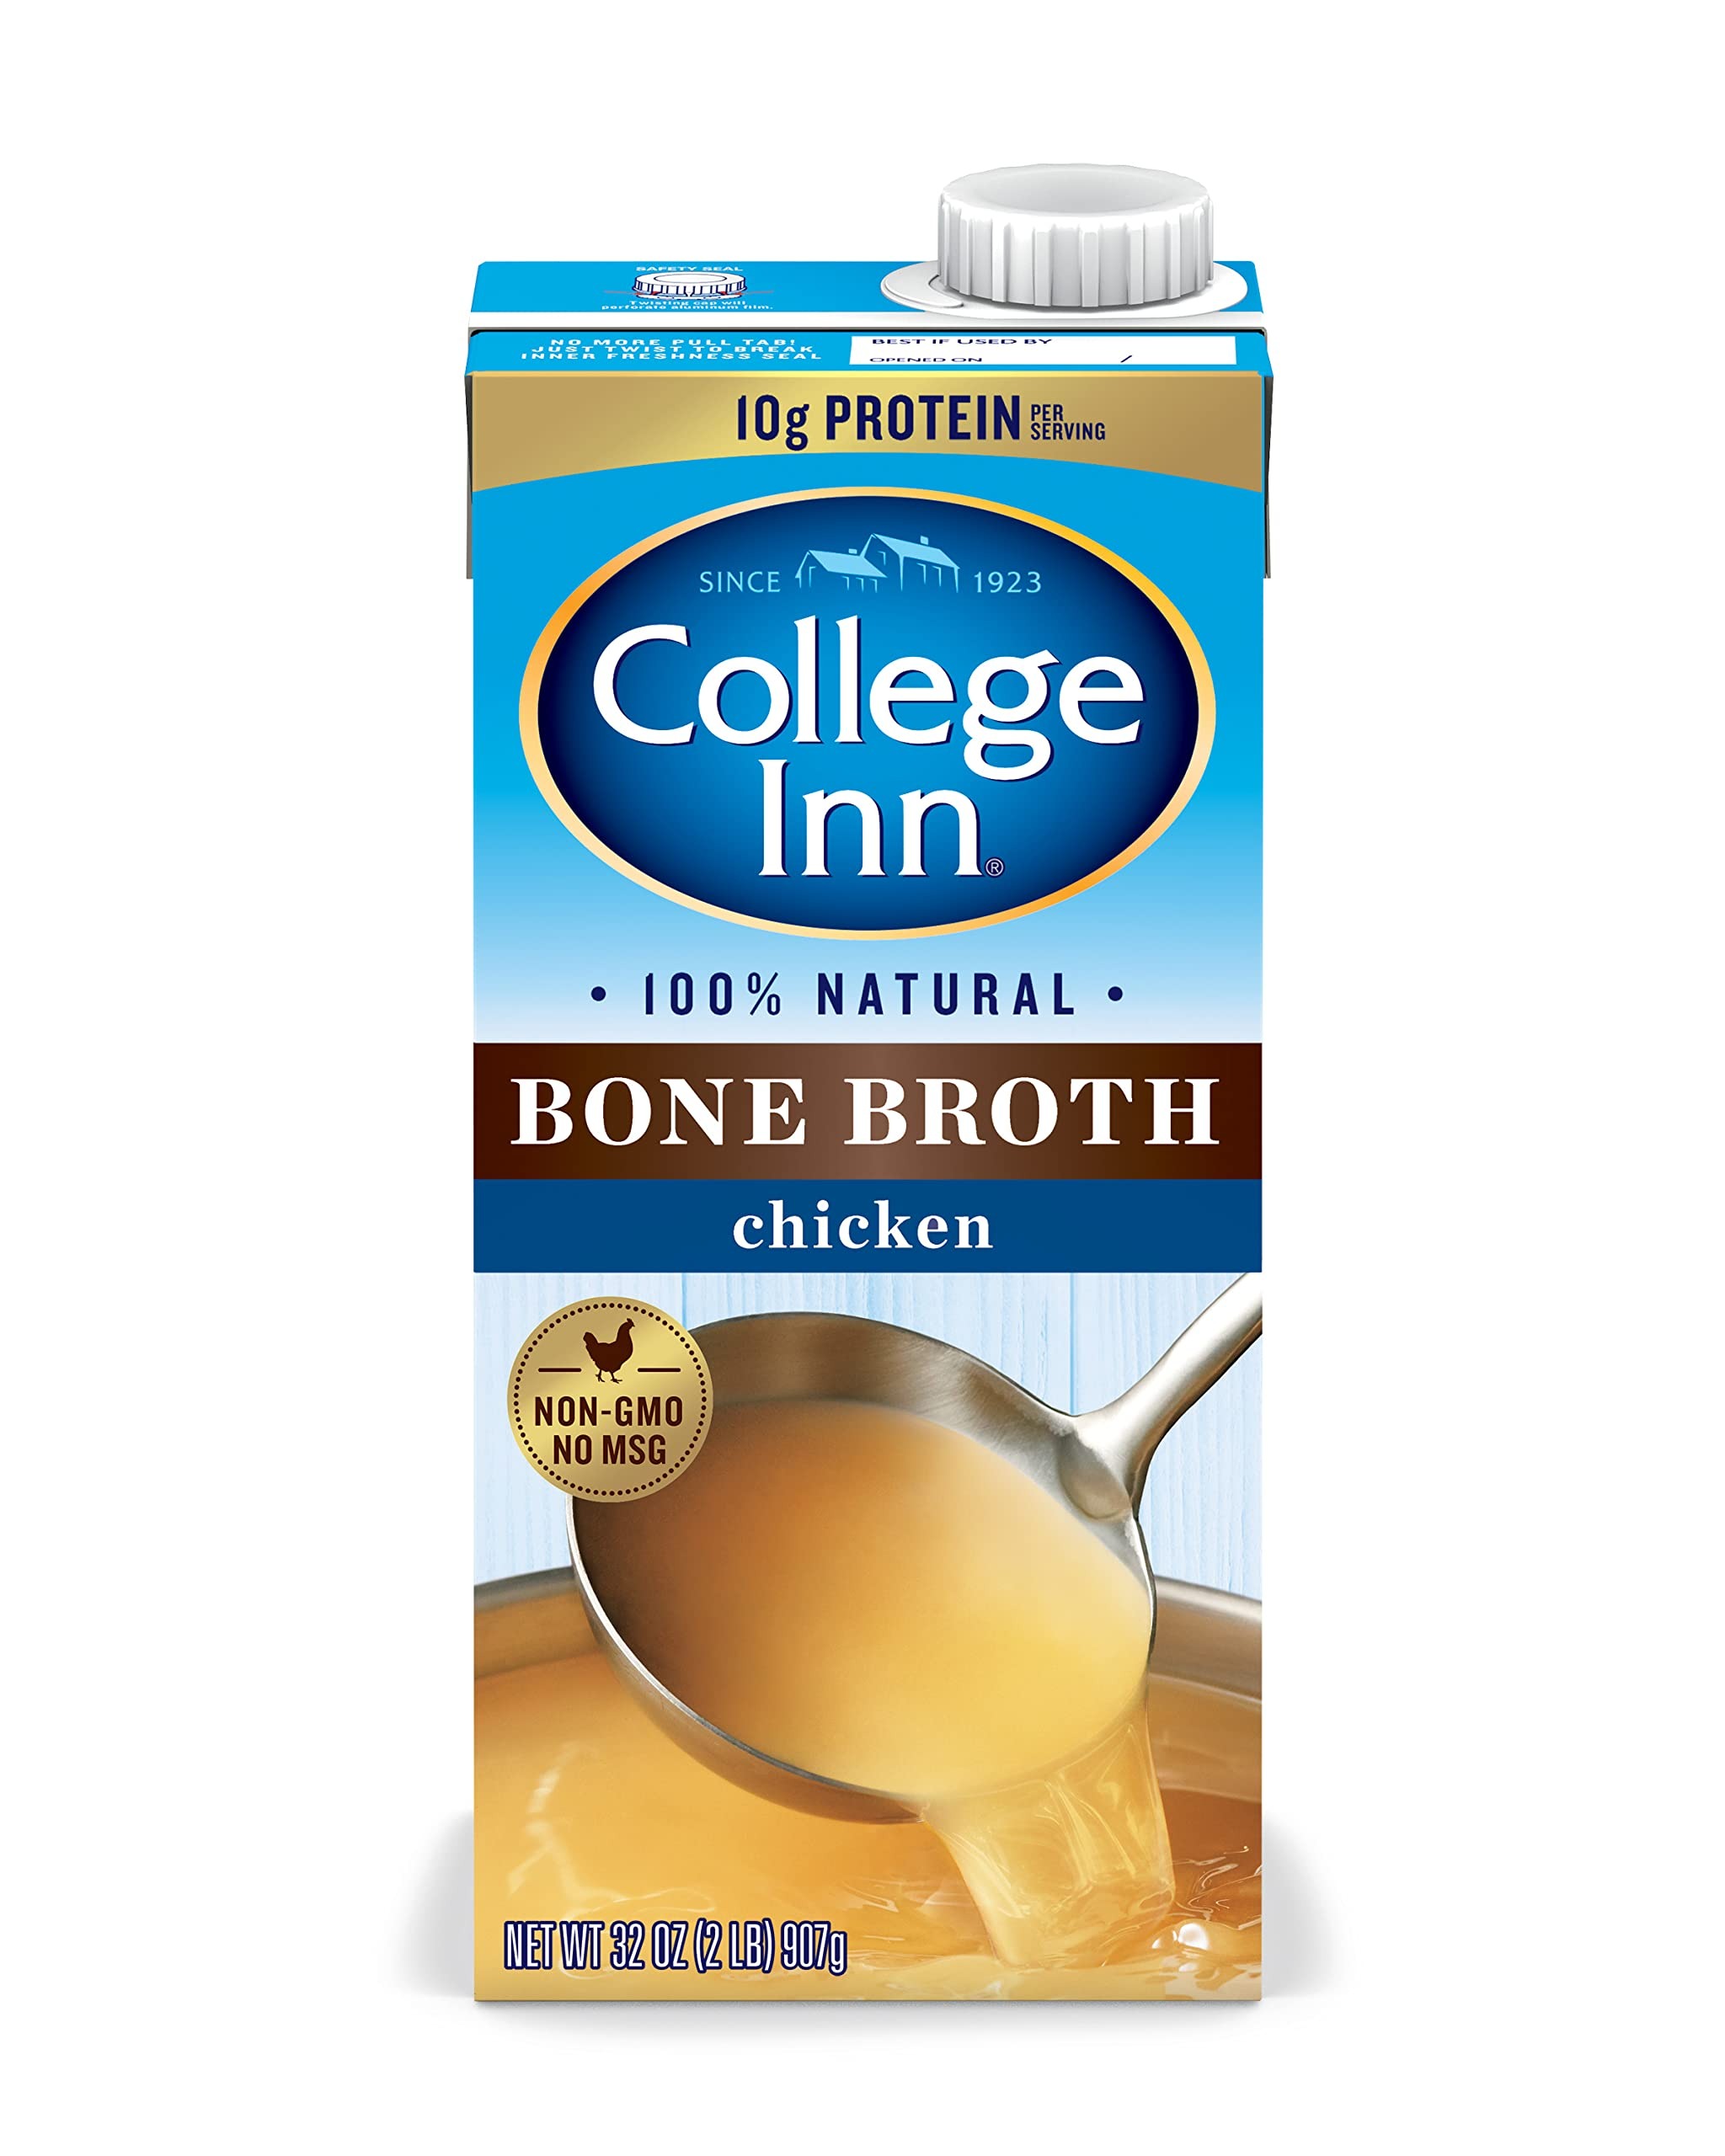
Item Name: College Inn 100% Natural Chicken Bone Broth In Aseptic Carton, 32 Fl Oz
Bullet Point 1: One 32 oz carton of College Inn 100% Natural Chicken Bone Broth
Bullet Point 2: Rich flavor from College Inn 100% Natural Chicken Bone Broth elevates homemade meals
Bullet Point 3: Each non-GMO carton of College Inn Chicken Bone Broth features no artificial flavors, preservatives or added MSG
Bullet Point 4: Enjoy the delicious taste of College Inn in your favorite chicken noodle soup, white chicken chili, and chicken and rice recipes
Bullet Point 5: Each College Inn Chicken Bone Broth carton features a twist off, resealable top for easy storage and use in your next meal
Value: 32.0
Unit: Fl Oz

Price: 4.14